Powers-Samas

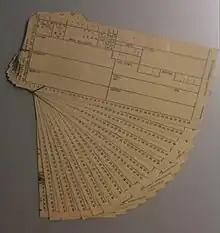
Blank pre-printed 40-column Powers-Samas cards, as used by the Botanical Society of the British Isles to store information on plant species

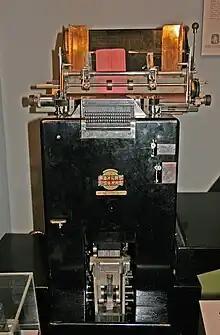
Powers-Samas accounting machine

Powers-Samas was a British company which sold unit record equipment.